Giallo antico

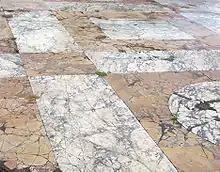
flooring in giallo antico marble and pavonazzetto marble in Trajan's Forum in Rome (exedra behind the eastern portico)

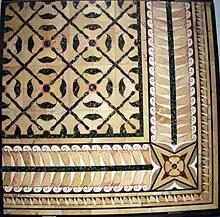
Giallo antico from the Domus Tiberiana, Palatine hill, Rome

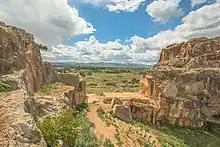
Marble quarry in Chemtou

Giallo antico (antique yellow) is a precious yellow marble used first by the ancient Africans and later by the ancient Romans (which they called "marmor numidicum" (marble of Numidia). It was one of the marbles most favoured by the Romans because of its beautiful yellow colour.